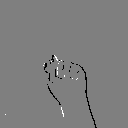
ASL letter: t